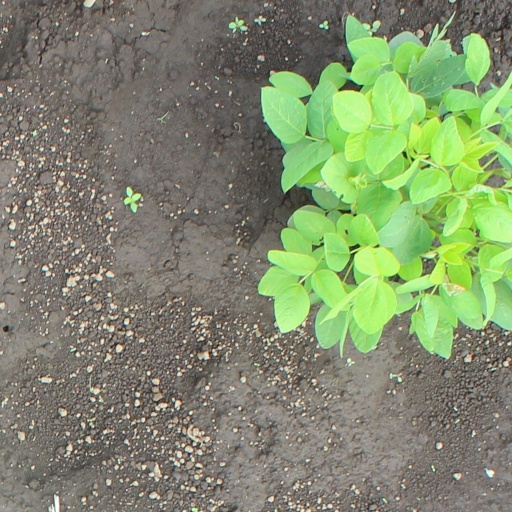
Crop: soybean